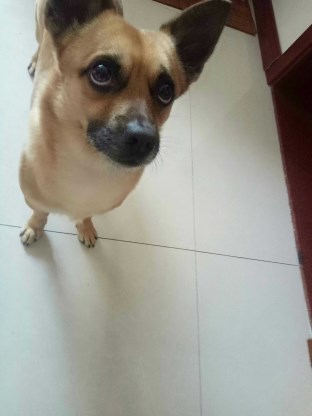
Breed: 3336-n000121-chinese_rural_dog